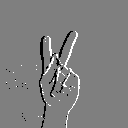
ASL letter: k